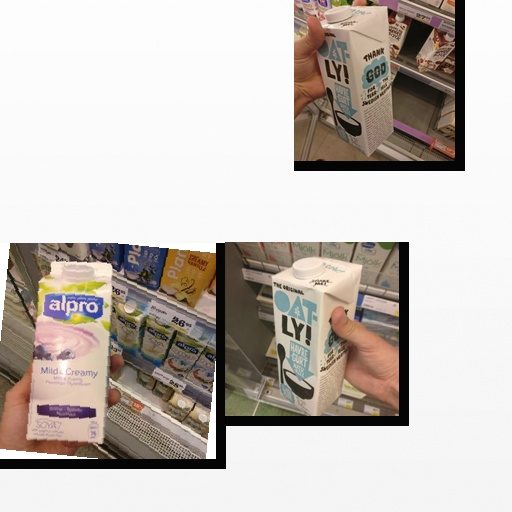
Food items: oat_yogurt, oatghurt, blueberry_soyghurt